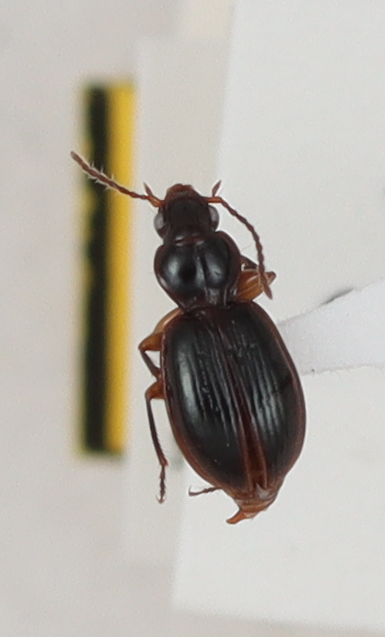
Scientific name: Mecyclothorax konanus
Plot: 17
Trap: W
Collected: 20190605